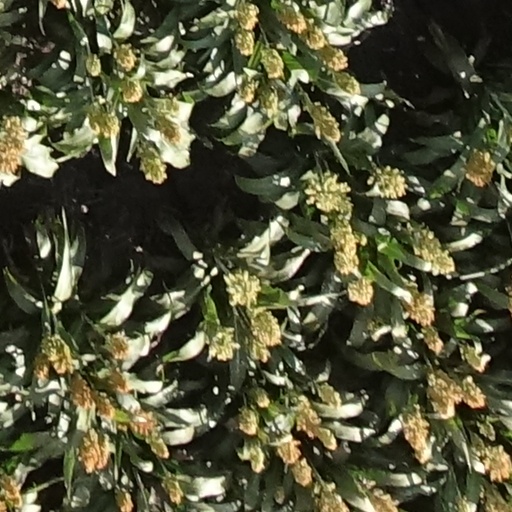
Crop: sorghum